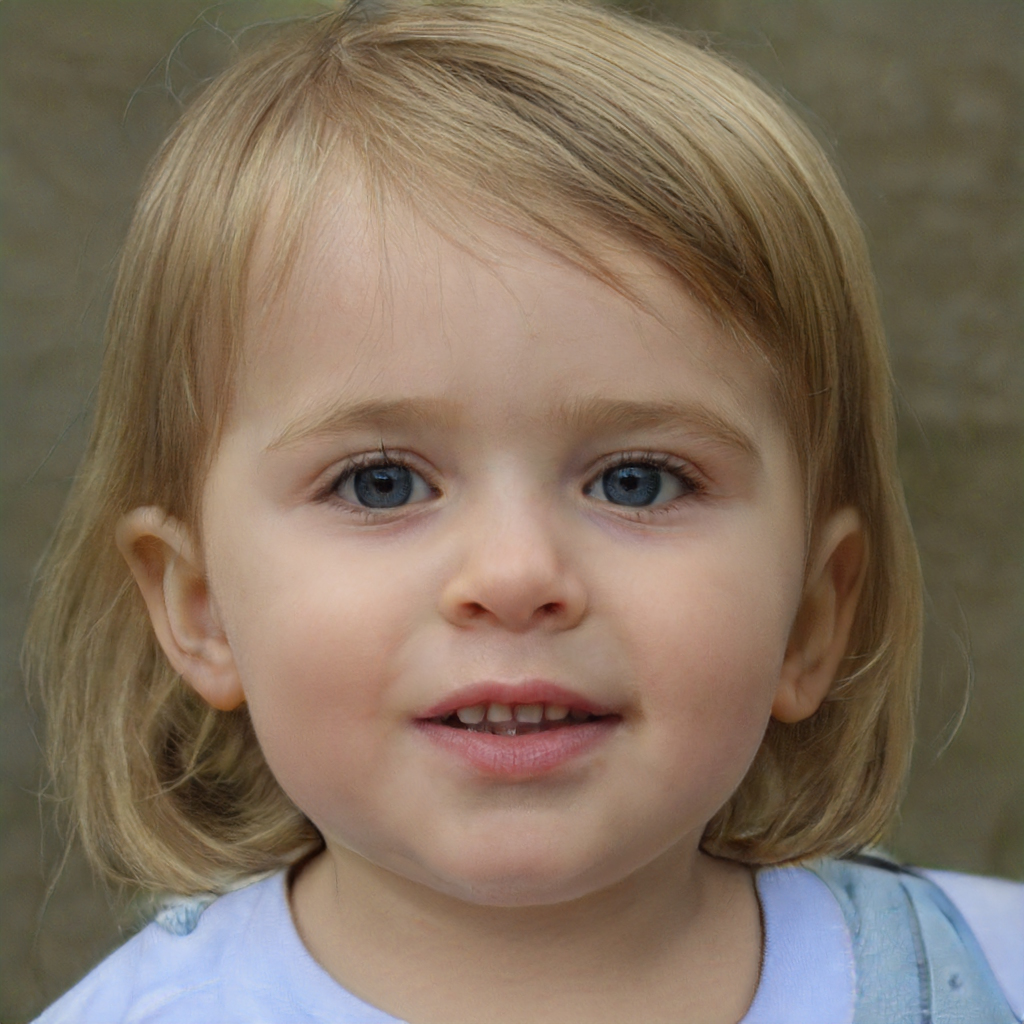
Gender: Female